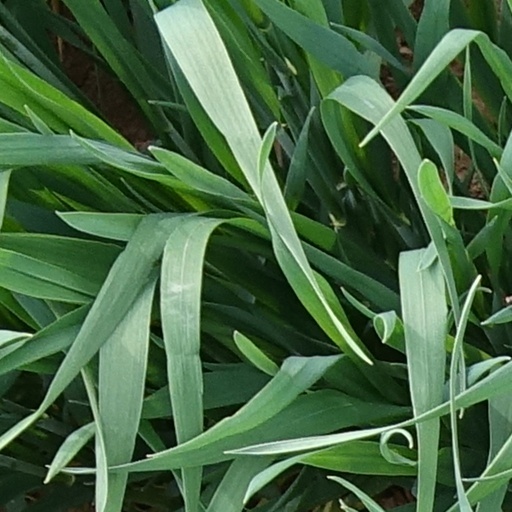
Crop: wheat